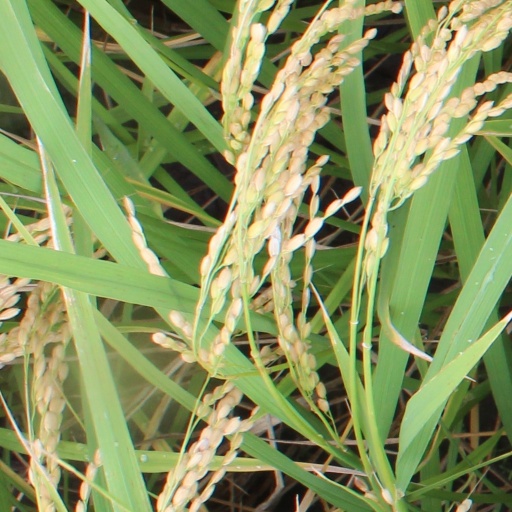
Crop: rice